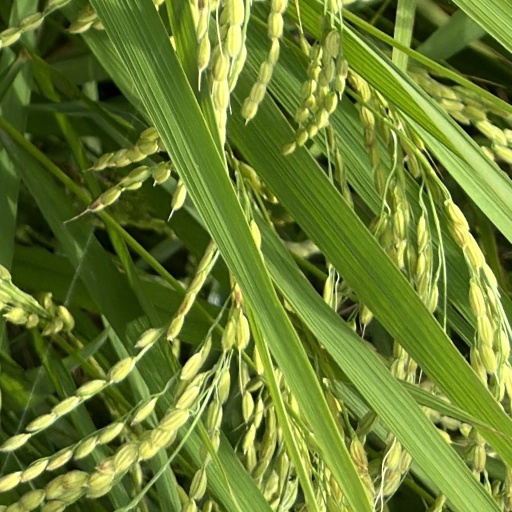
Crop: rice